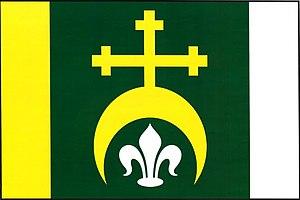
Zahrádka est une commune du district de Plzeň-Nord, dans la région de Plzeň, en République tchèque. Sa population s'élevait à 145 habitants en 2019.